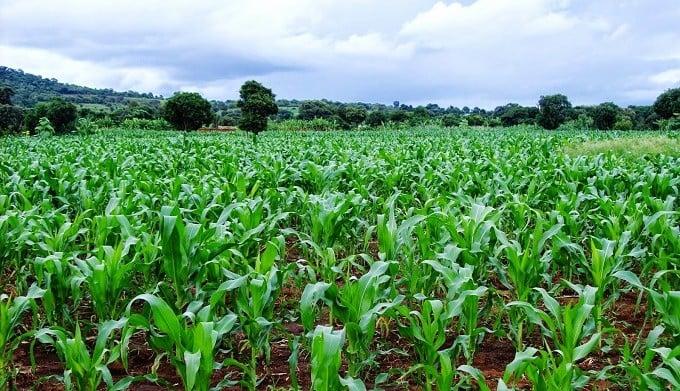
Hili ni shamba kubwa la mahindi yaliyootea vizuri yakionekana kuwa karibu kukomaa. Mistari ya mahindi imepangwa kwa mpangilio mzuri ikiashiria kilimo cha kisasa na cha kuzingatia tija. Hii ni ishara ya uzalishaji wa chakula na mchango wa wakulima katika uchumi wa eneo hilo.